Halogen lamp

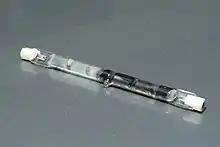
A burned-out R7S form factor halogen lamp

Halogen lamps must run at much higher temperatures than regular incandescent lamps for proper operation. Their small size helps to concentrate the heat on a smaller envelope surface, closer to the filament than a non-halogen incandescent. Because of the very high temperatures, halogen lamps can pose fire and burn hazards. In Australia, numerous house fires each year are attributed to ceiling-mounted halogen downlights. The Western Australia Department of Fire and Emergency Services recommends that homeowners consider instead using cooler-running compact fluorescent lamps or light-emitting diode lamps. Halogen Torchère floor lamps have been banned in some places, such as dormitories, because of the large number of fires they have caused. They were held responsible by the US Consumer Product Safety Commission for 100 fires and 10 deaths between 1992 and 1997. Halogen bulbs operate at high temperatures , and the tall height of the lamps can bring them near flammable materials, such as curtains. Some safety codes require halogen bulbs to be protected by a grid or grille, especially for high-power (1–2 kW) bulbs used in theatre, or by the glass and metal housing of the fixture, to prevent ignition of draperies or flammable objects in contact with the lamp.